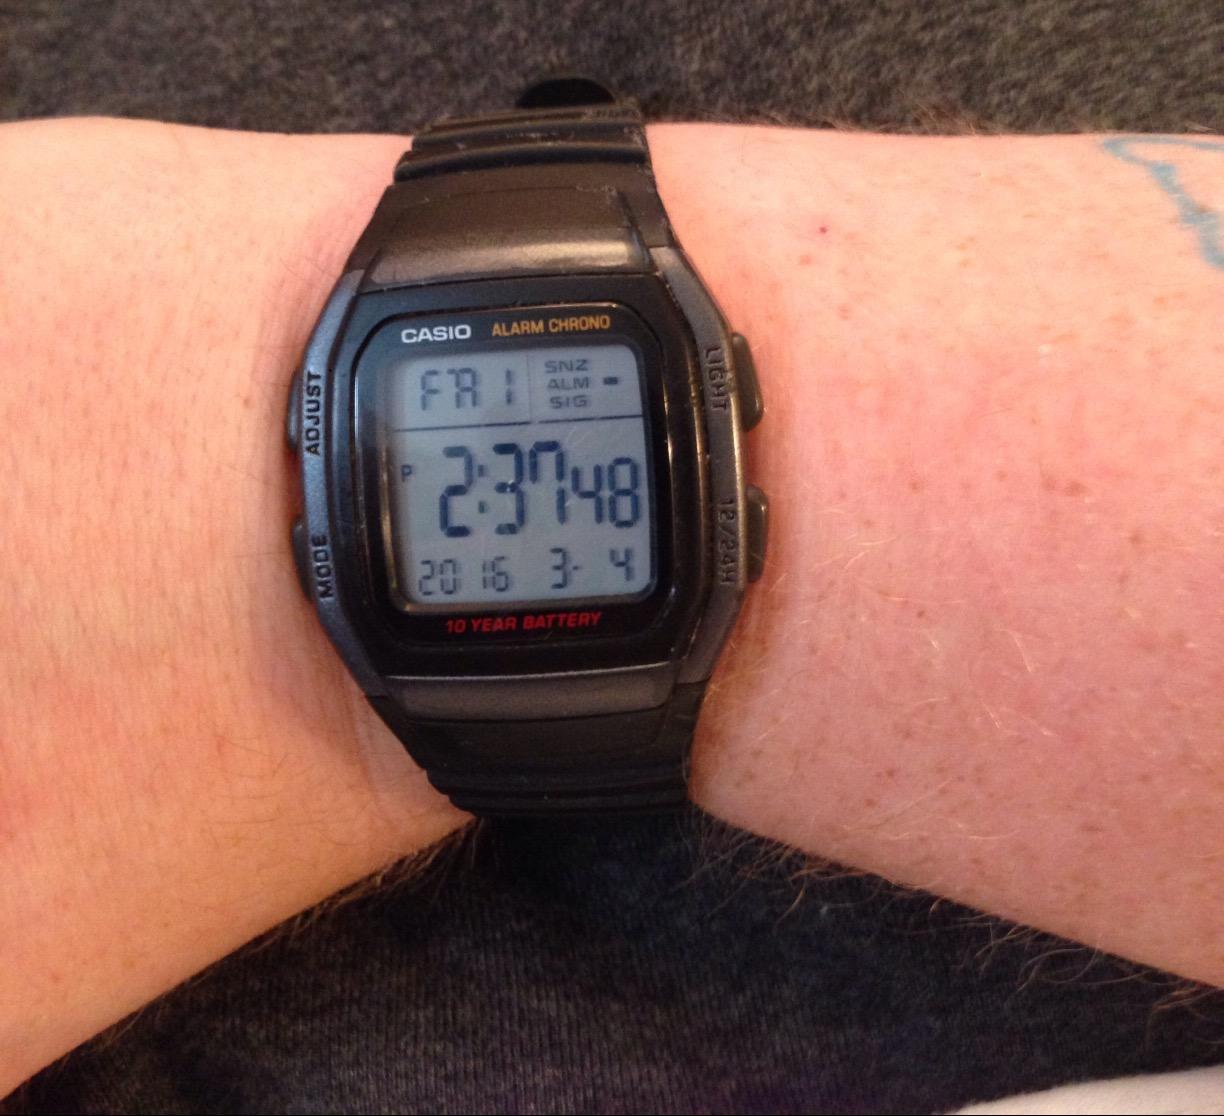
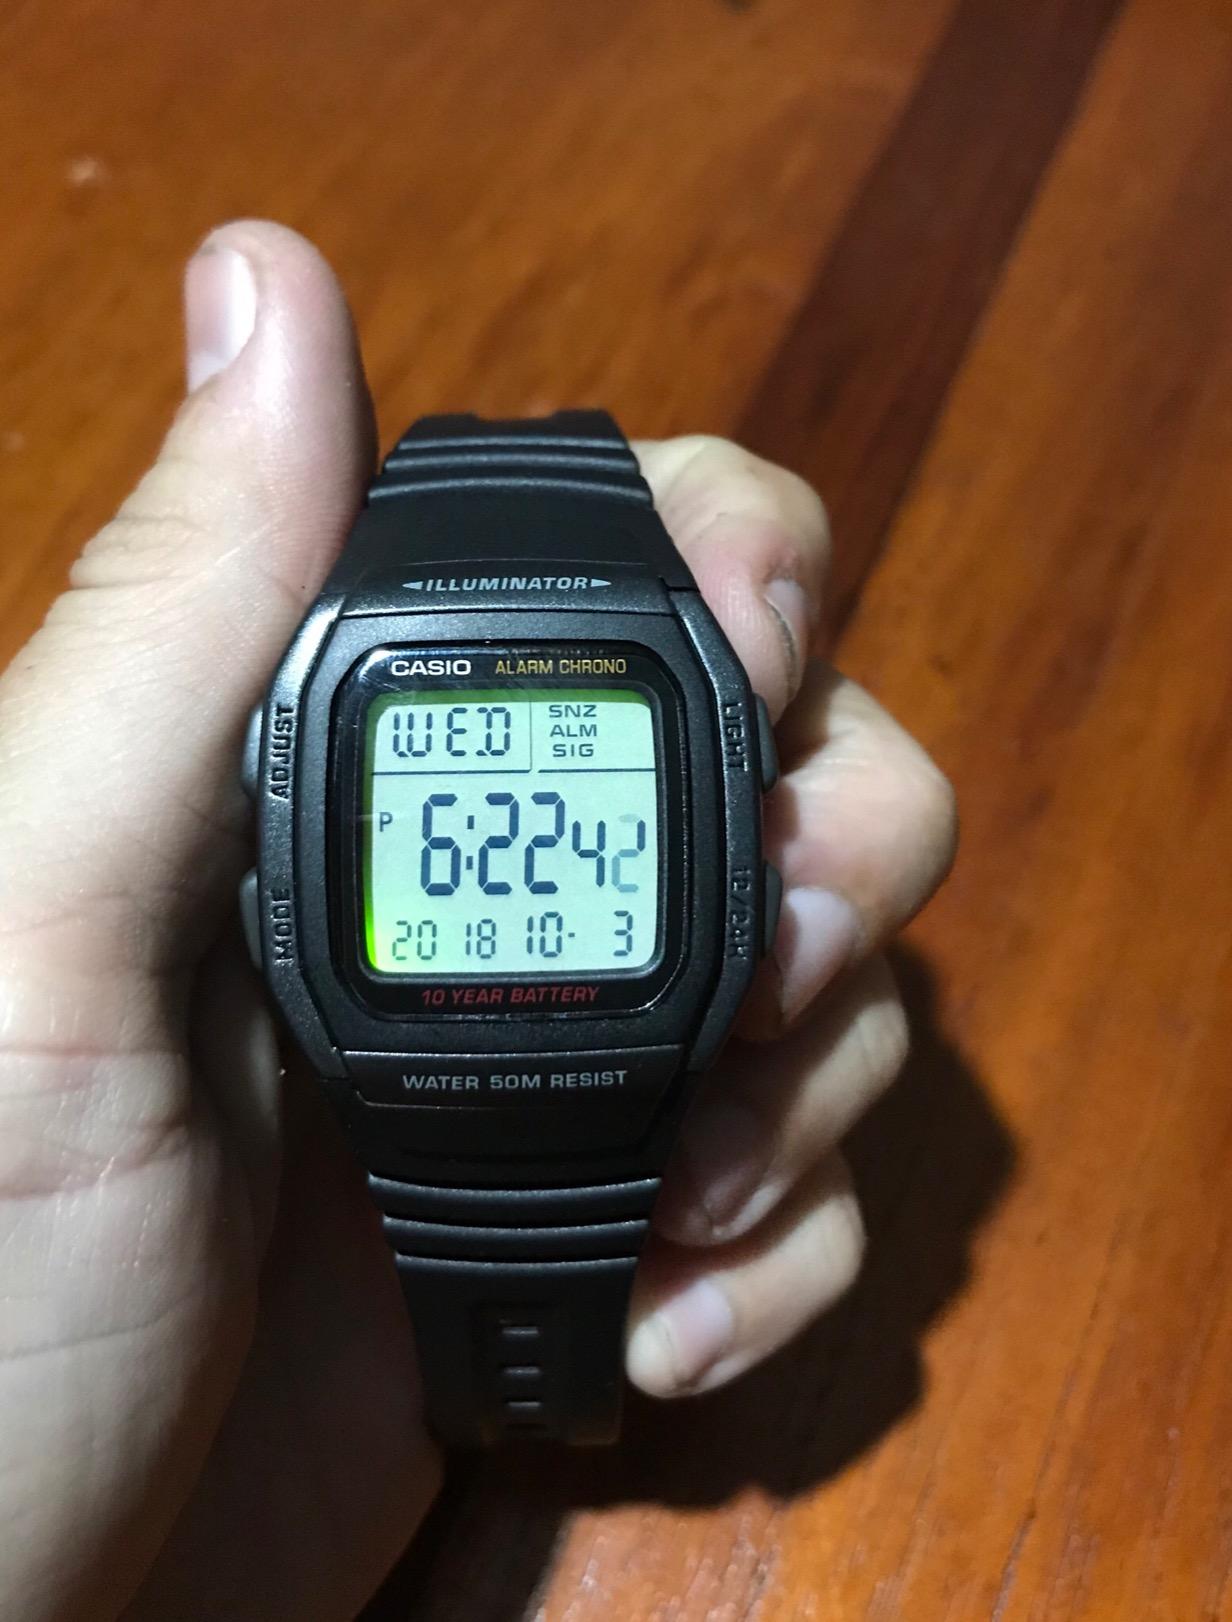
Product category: accessories_watch
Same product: yes